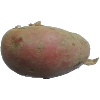
Label: red_potato